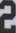
Number: 2